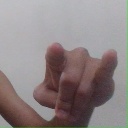
अक्षर: च